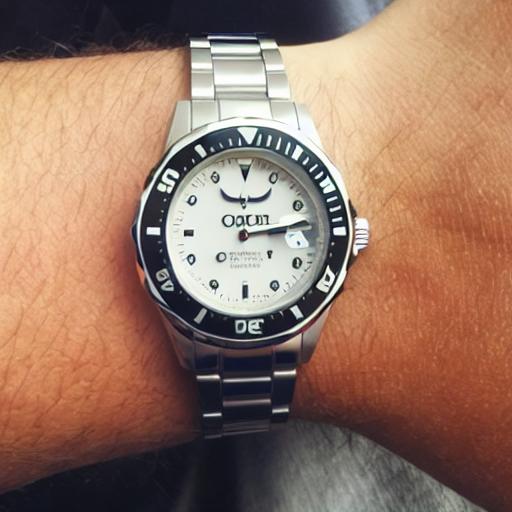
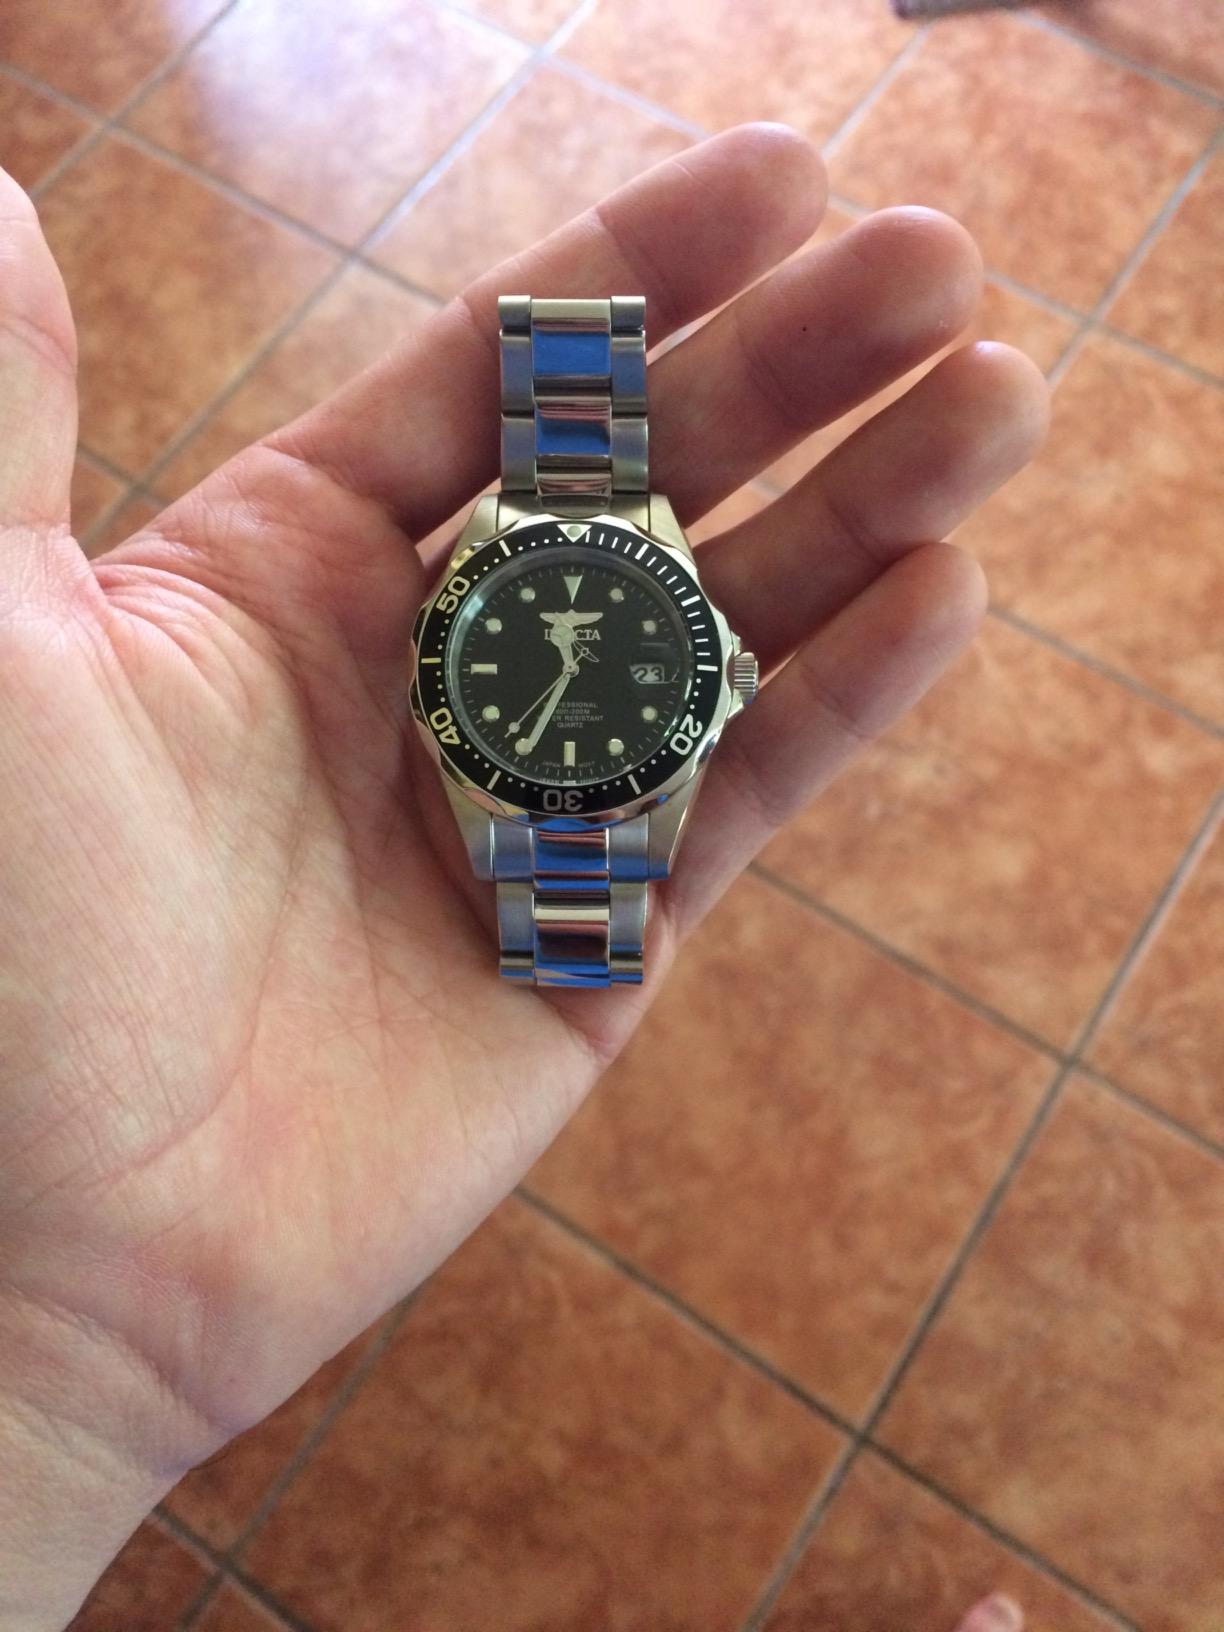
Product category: accessories_watch
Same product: no